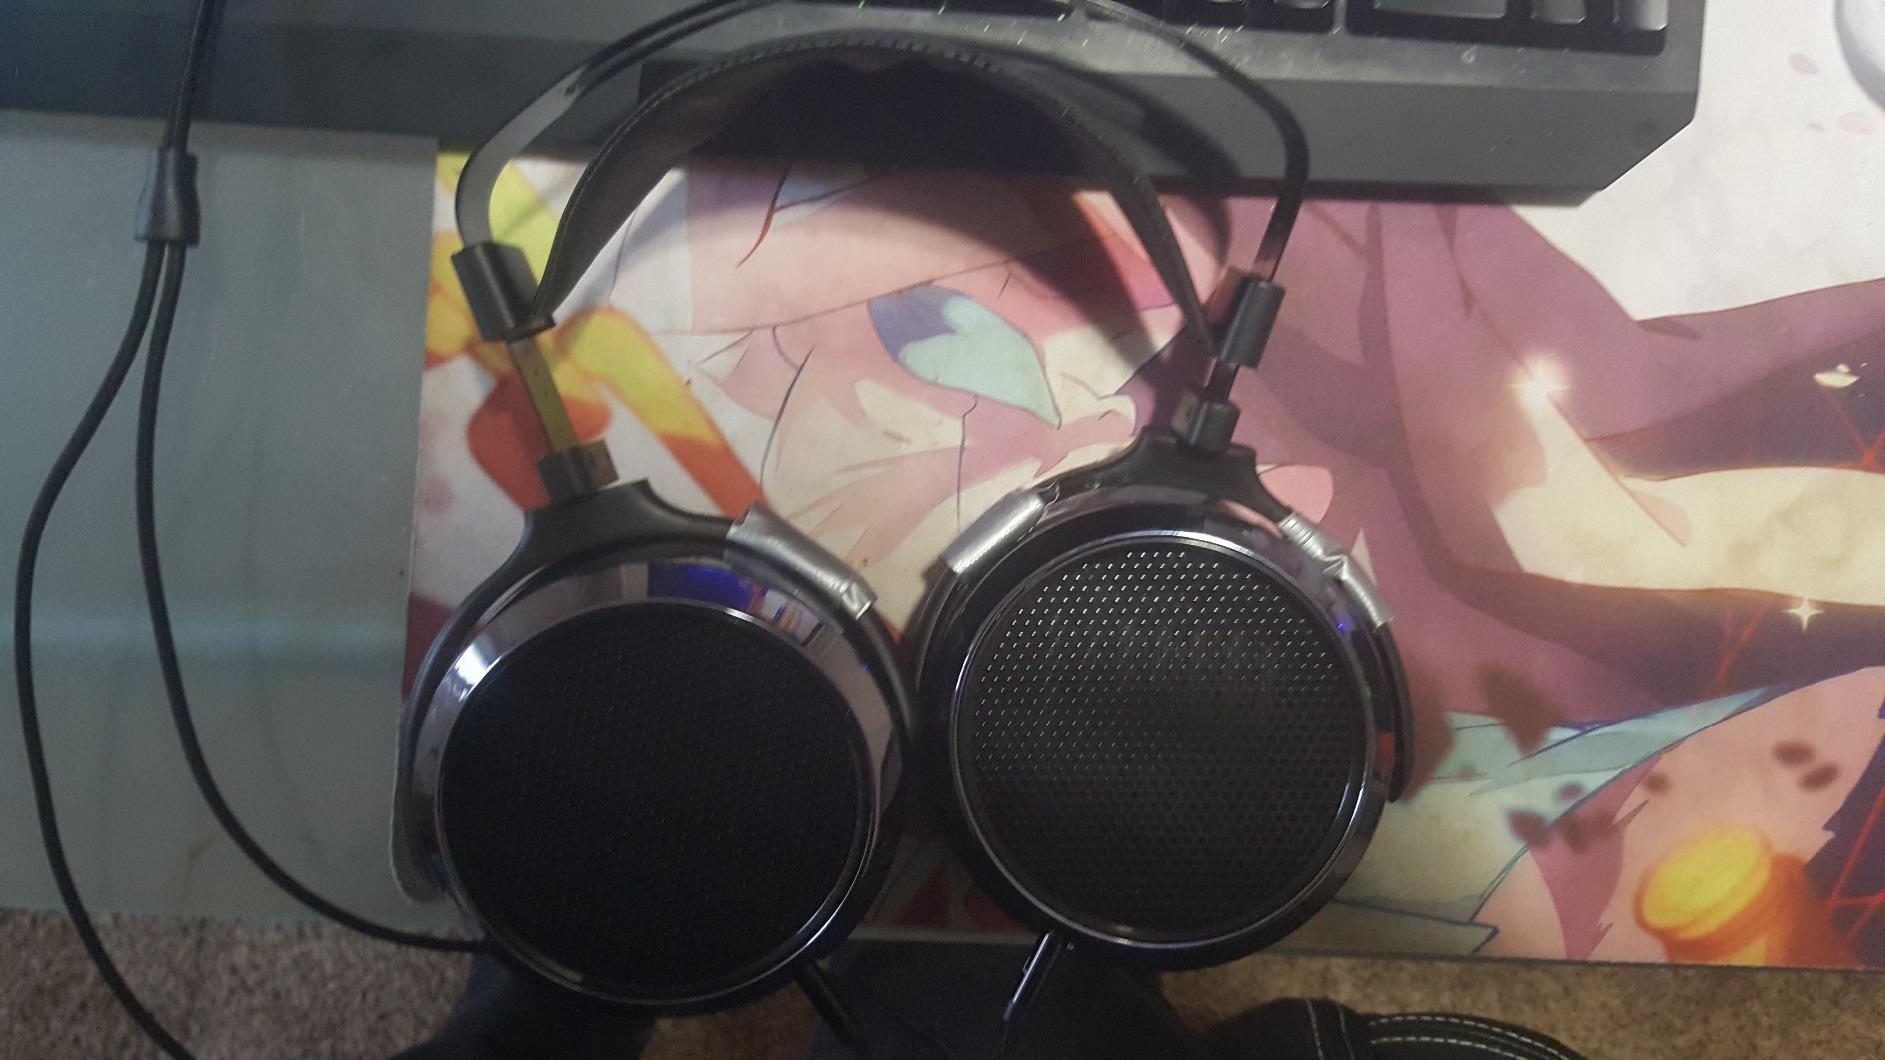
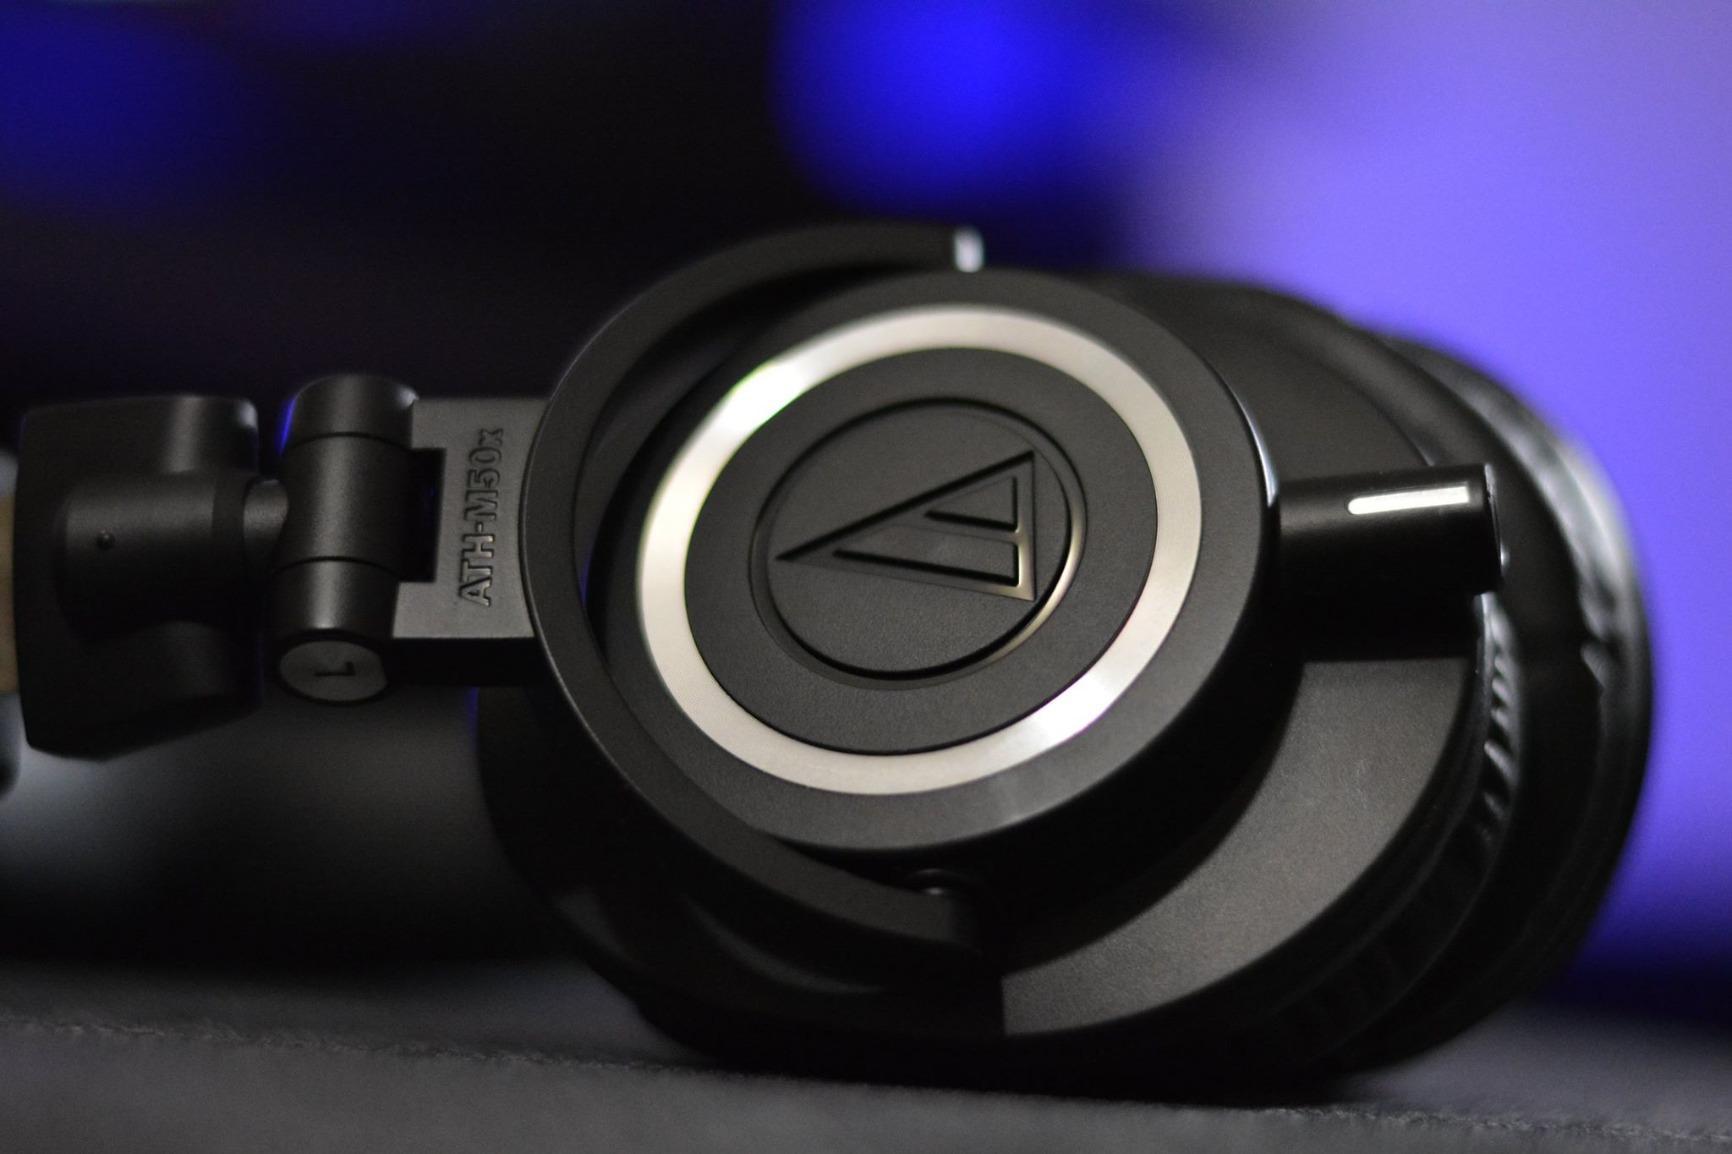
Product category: headphones
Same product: no